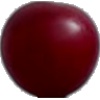
Label: Cherry Wax Red 1